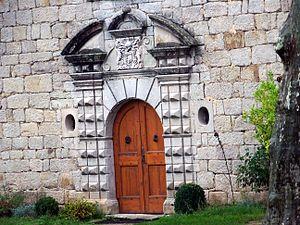
Portail du château de la Saumès à Lablachère(Ardèche)
Lablachère est une commune française, située dans le département de l'Ardèche en région Auvergne-Rhône-Alpes.
Le château de la Saumès est situé sur la commune de Lablachère. C'est une grosse bâtisse carrée au portail imposant.